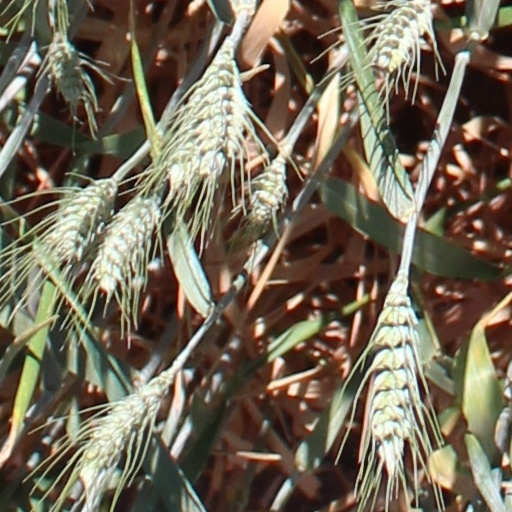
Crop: wheat